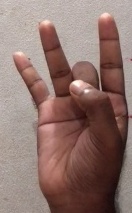
ASL sign: 8